Aphrodite

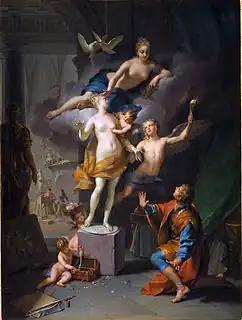
"Pygmalion and Galatea" (1717) by Jean Raoux, showing Aphrodite bringing the statue to life

Aphrodite is consistently portrayed as a nubile, infinitely desirable adult, having had no childhood. She is often depicted nude. In the "Iliad", Aphrodite is the apparently unmarried consort of Ares, the god of war, and the wife of Hephaestus is a different goddess named Charis. Likewise, in Hesiod's "Theogony", Aphrodite is unmarried and the wife of Hephaestus is Aglaea, the youngest of the three Charites.